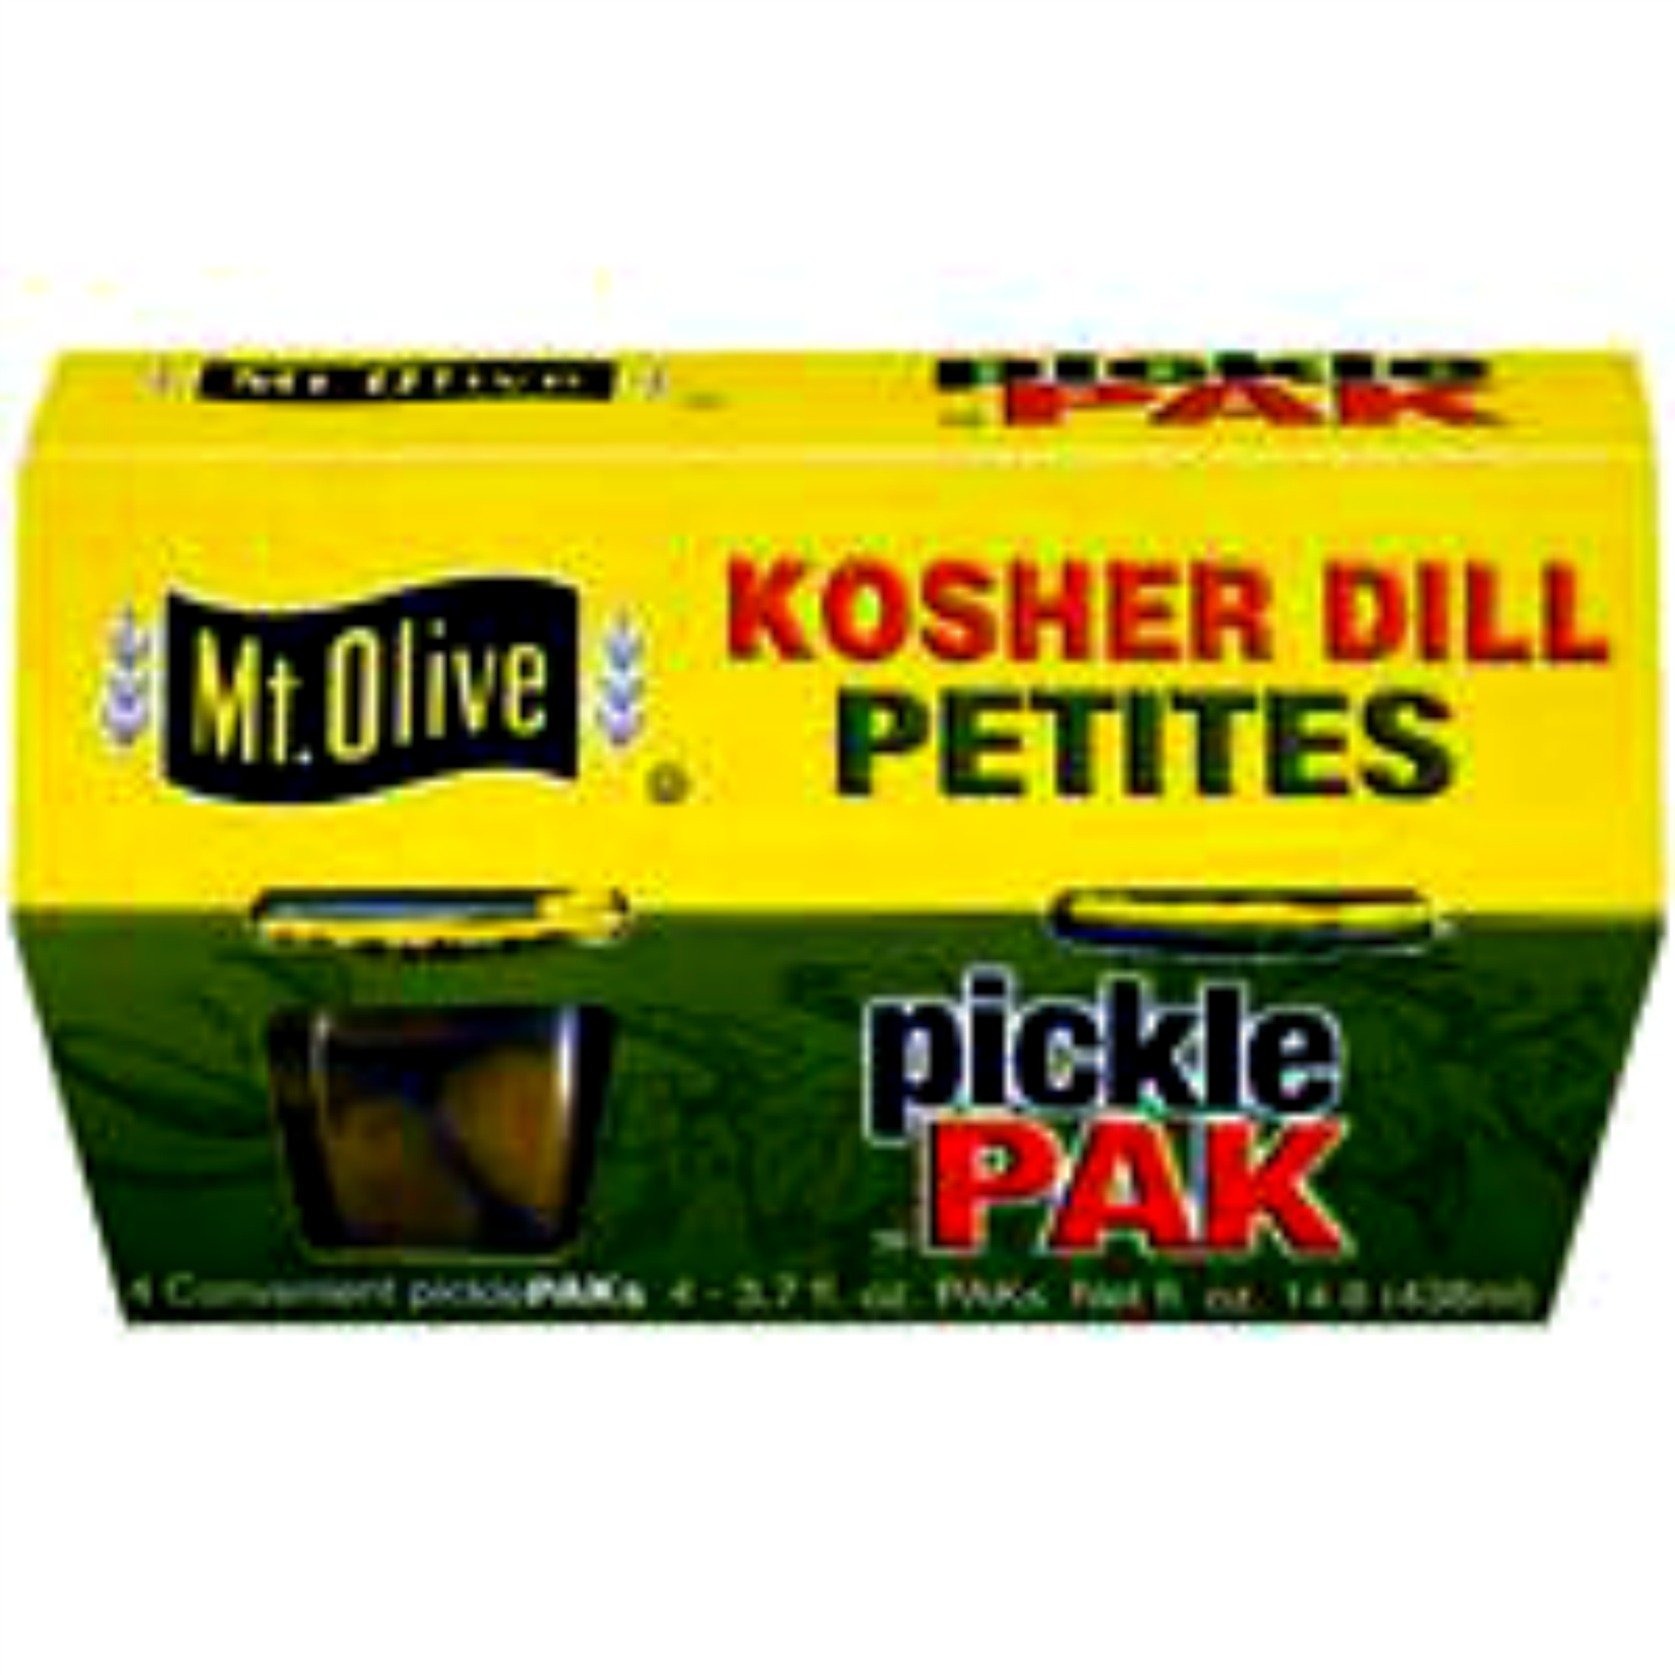
Item Name: Kosher Dill Petites 4 Pack
Bullet Point 1: Sixteen little paks
Bullet Point 2: Single serve convenience
Value: 16.0
Unit: Count

Price: 5.49